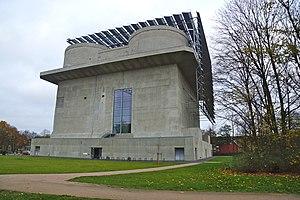
Hambourg (Wilhelmsburg), Allemagne: Façade ouest de la Tour de Flak n° VI après la restauration
Le bunker énergétique de Wilhelmsburg est un ancien bunker de Wilhelmsburg. Il est devenu un exemple de l'utilisation innovante des énergies renouvelables et un pionnier pour d'autres centrales électriques régionales dans le monde. Le monument, pratiquement inutilisé depuis la fin de la guerre, a été rénové dans le cadre de l'IBA Hambourg et transformé en une centrale électrique régénérative avec de grandes installations de stockage de chaleur. Elle alimente le quartier du Reiherstieg en chaleur respectueuse du climat et injecte de l'électricité renouvelable dans le réseau de distribution de Hambourg.